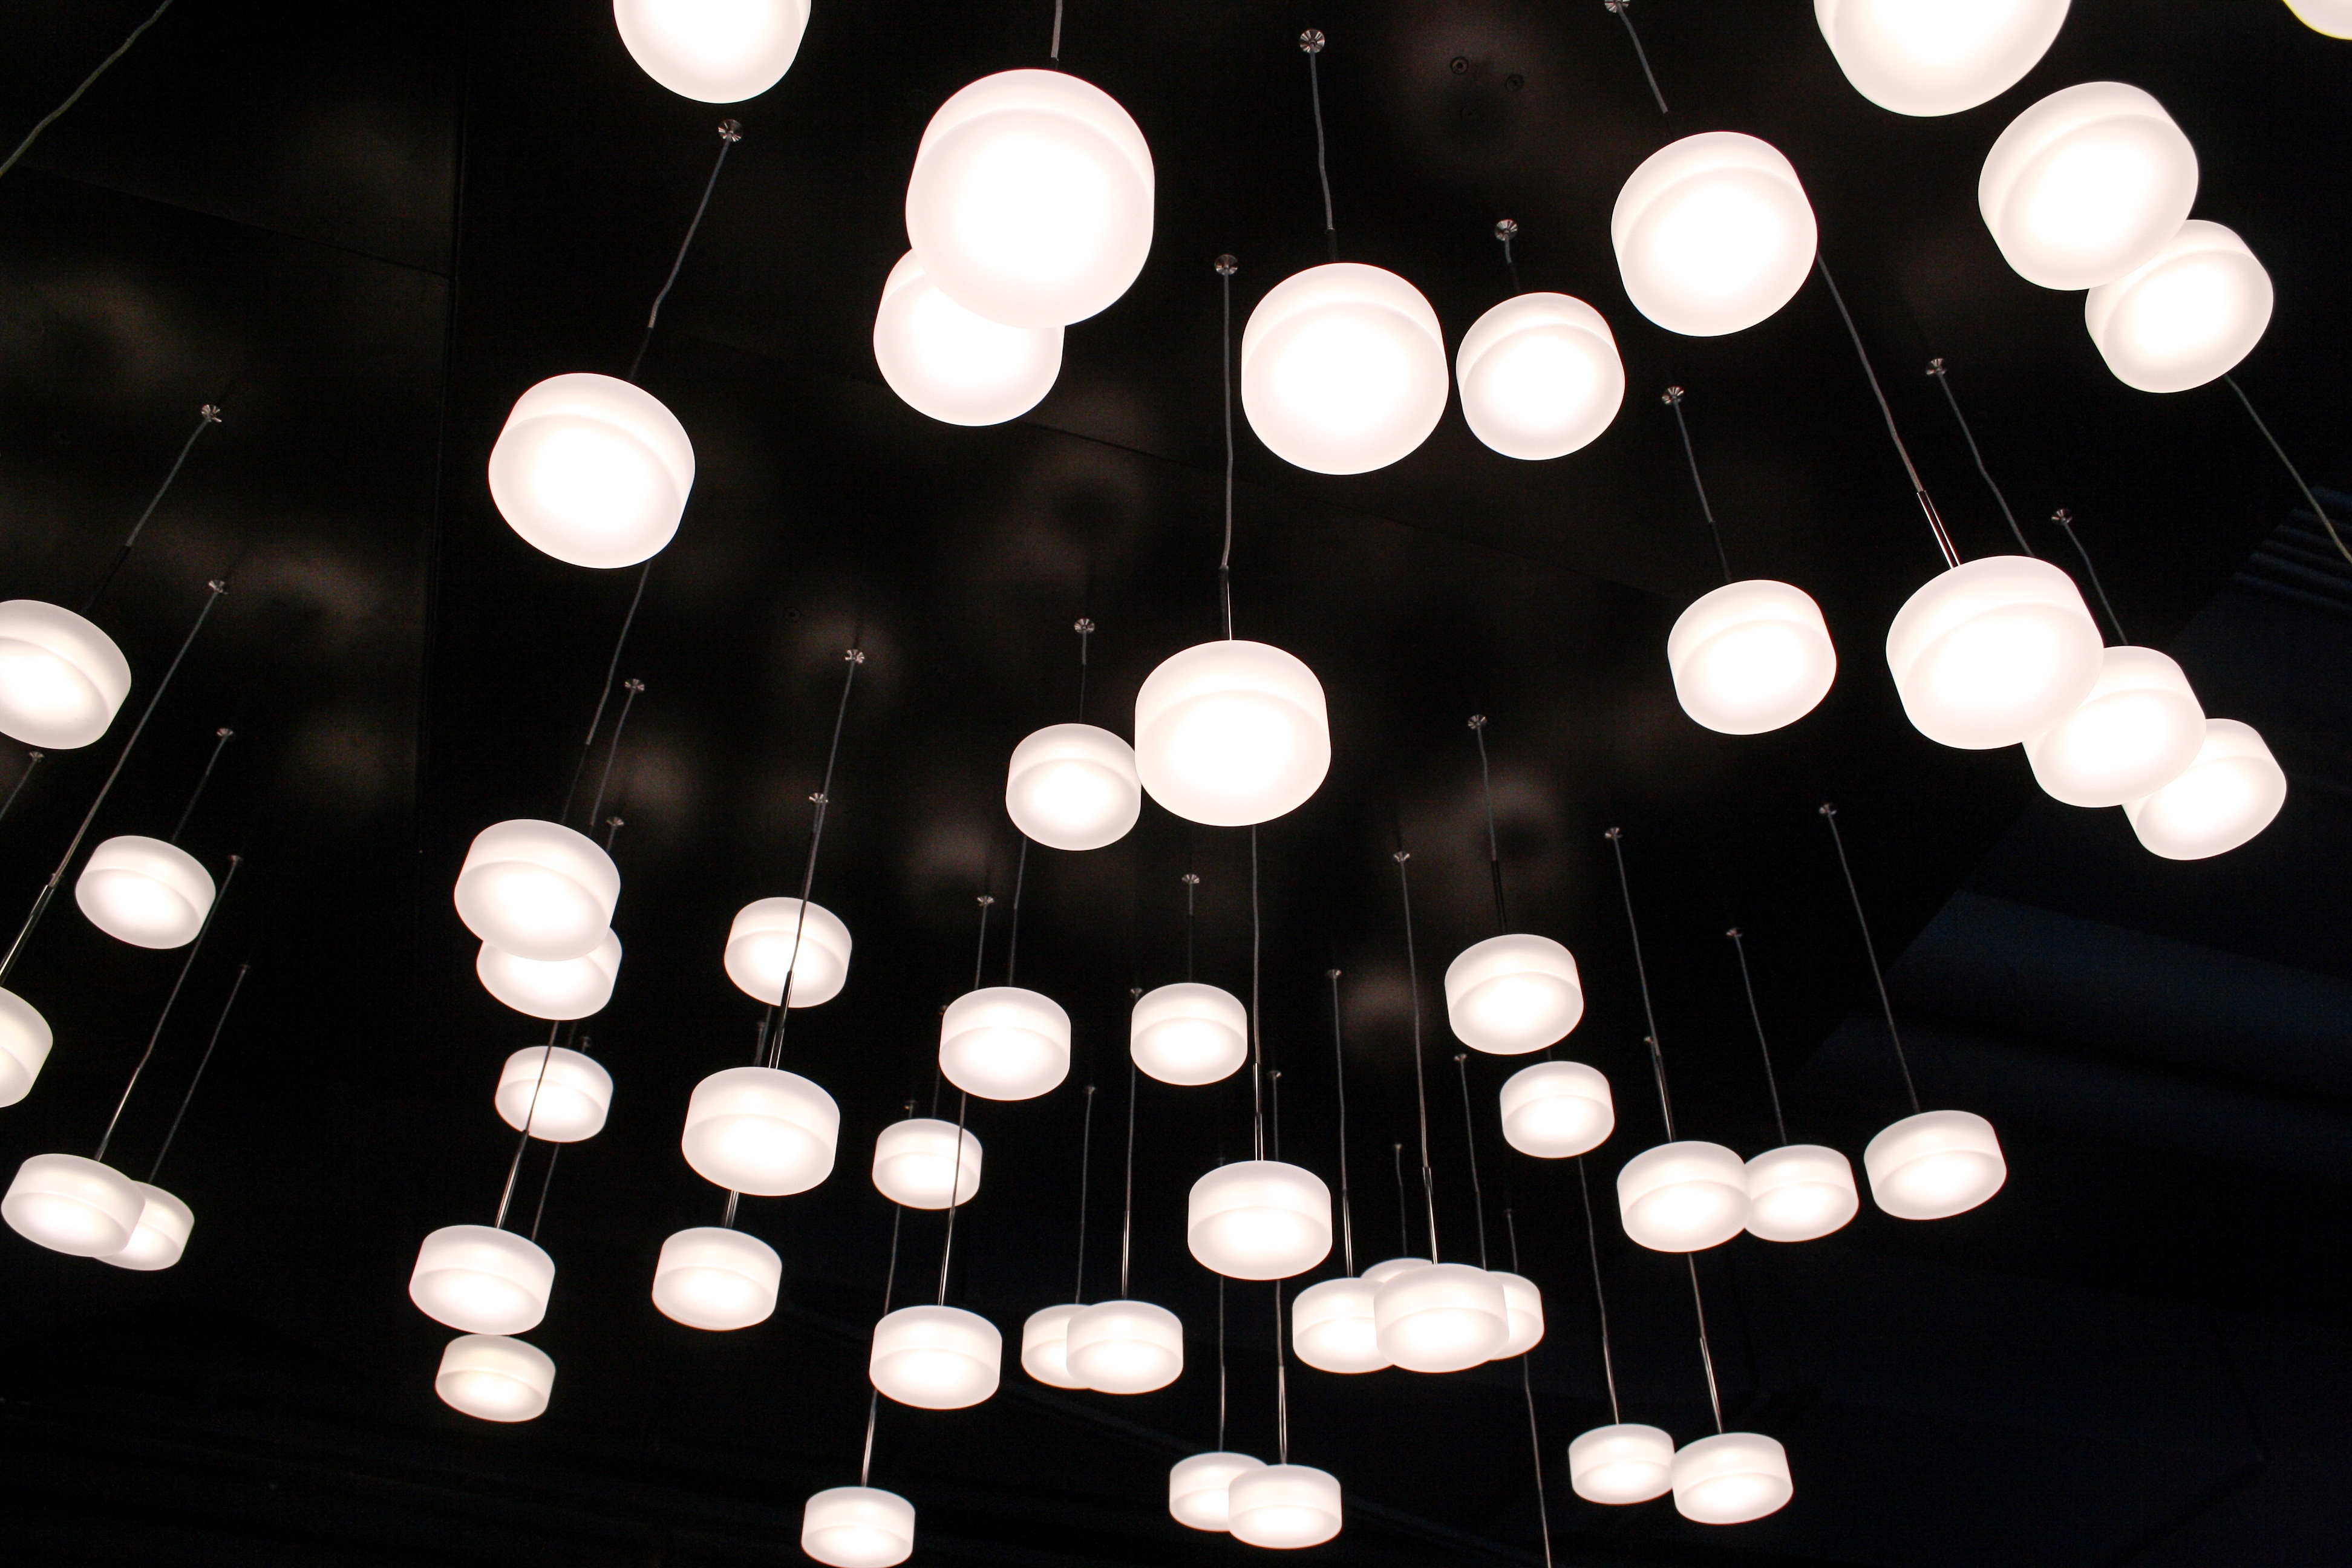
light, black and white, sky, white, number, pattern, lamp, black, electricity, lighting, circle, design, shape